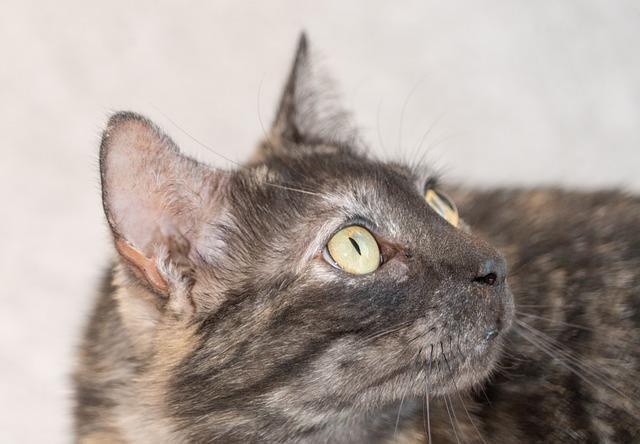
cat